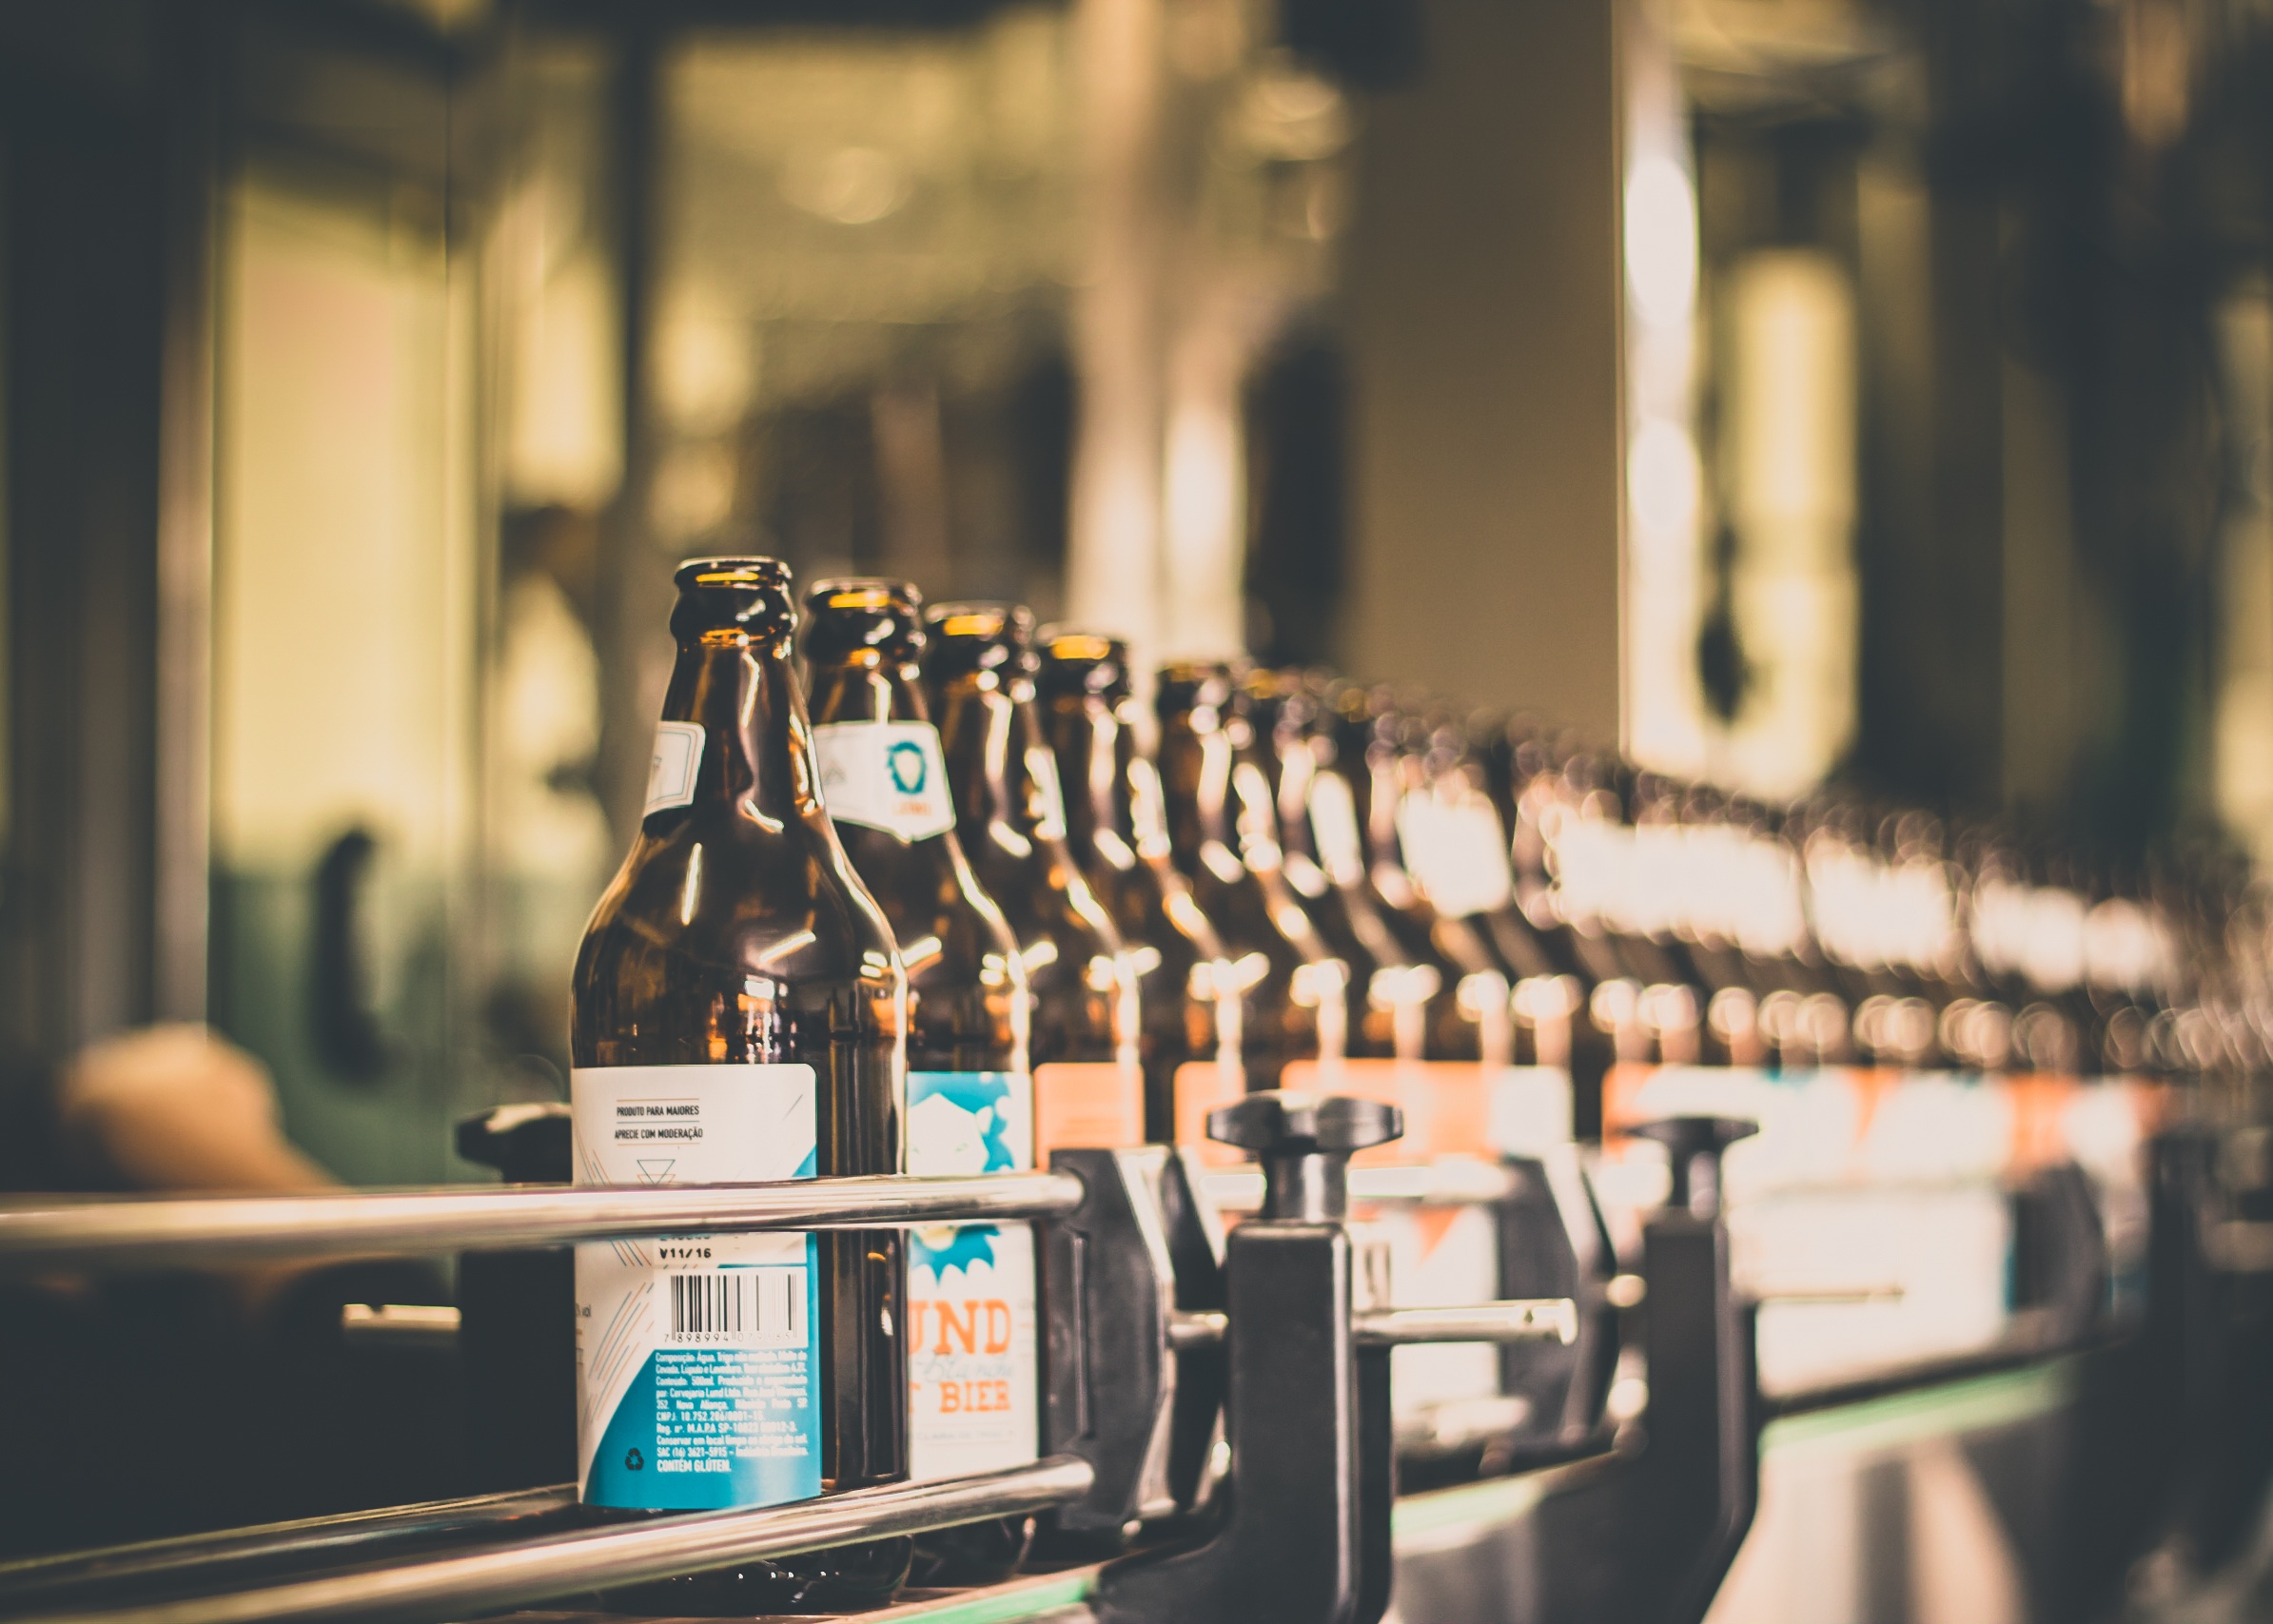
glass, bar, drink, glass bottle, distilled beverage